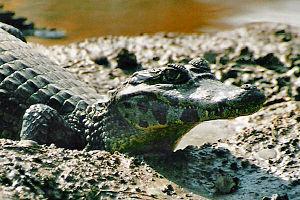
Crocodilia, est un ordre de reptiles aquatiques ovipares et carnivores qui vivent dans les zones tropicales et subtropicales de la planète. Ils sont apparus sous leur forme actuelle il y a au moins 167,7 millions d'années, c'est-à-dire vers le milieu du Jurassique. Les conceptions modernes situent l'origine des crocodiliens parmi un sous-groupe d'archosauriens terrestres du Trias ancien, il y a environ 240 Ma. De ce fait, ils sont considérés aujourd'hui comme les plus proches parents des oiseaux, lesquels descendent des dinosaures, autres archosauriens. L'ordre des Crocodilia regroupe tous les crocodiliens actuels, placés en deux ou trois familles : les Crocodylidae, les Alligatoridae et pour certaines classifications les Gavialidae. La systématique de ce groupe est très discutée depuis les années 2000. Bien que le terme « crocodiles » soit parfois utilisé pour l'ensemble de ces animaux, il est moins ambigu d'utiliser le terme « crocodiliens ».